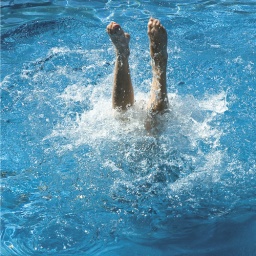
Beautiful day in the cold blue water